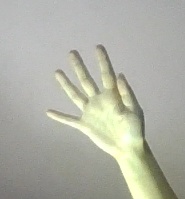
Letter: sheen